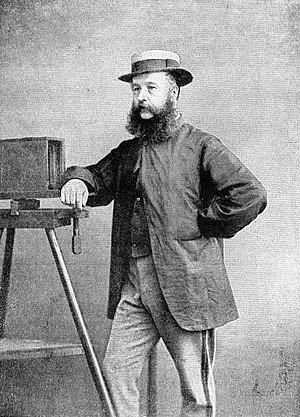
William Augustus Leggo, né le 25 janvier 1830 à Québec, mort le 21 juillet 1915 à Lachute, fut un inventeur, graveur, photographe et homme d'affaires canadien.